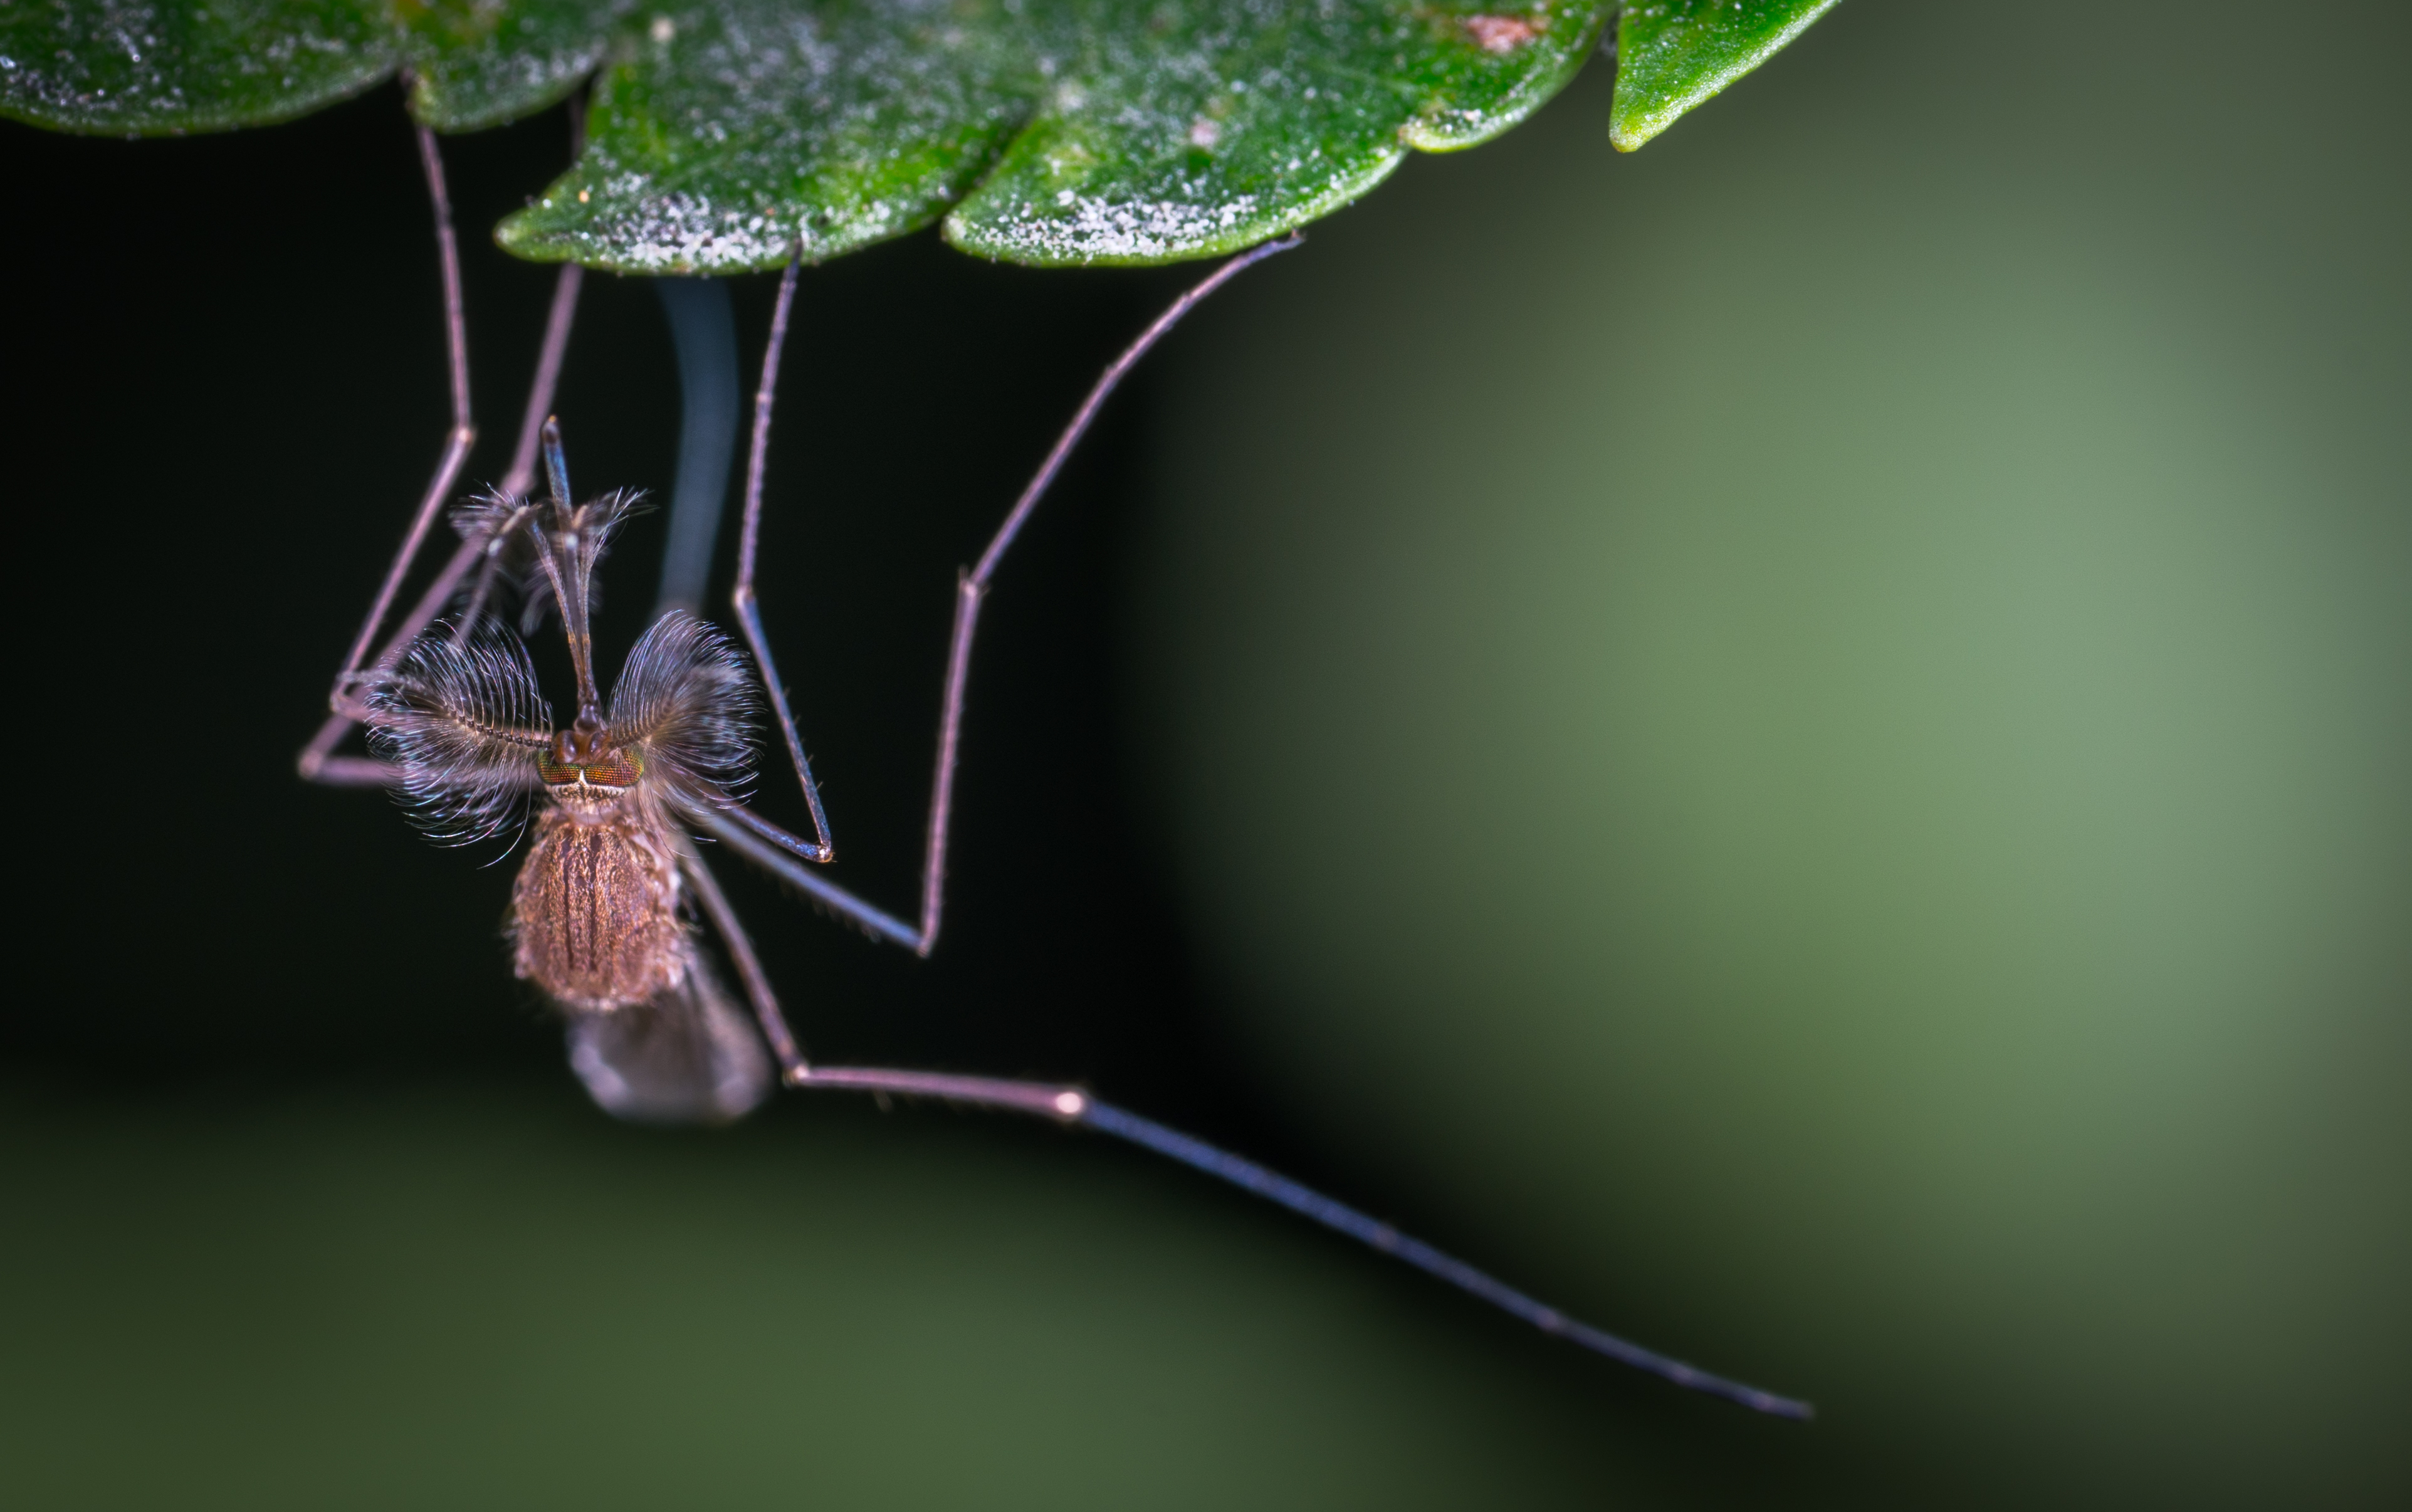
macro, insect, mosquito, macro photography, close up, flora, pest, organism, membrane winged insect, water, invertebrate, plant stem, plant, twig